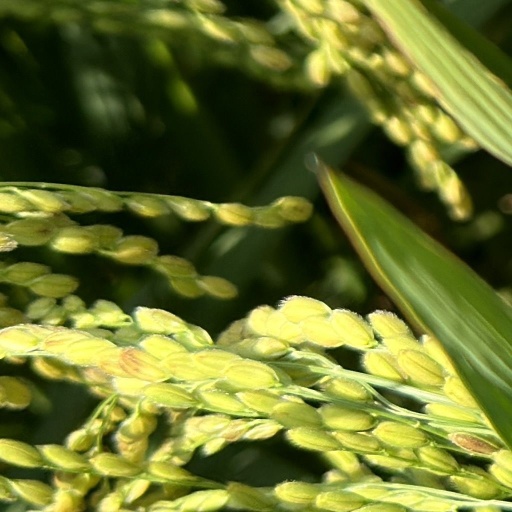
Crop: rice